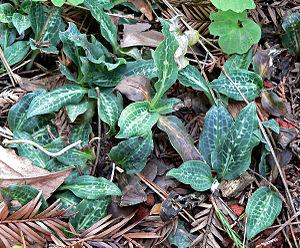
Goodyera est un genre d'orchidées terrestres comptant une centaine d'espèces.